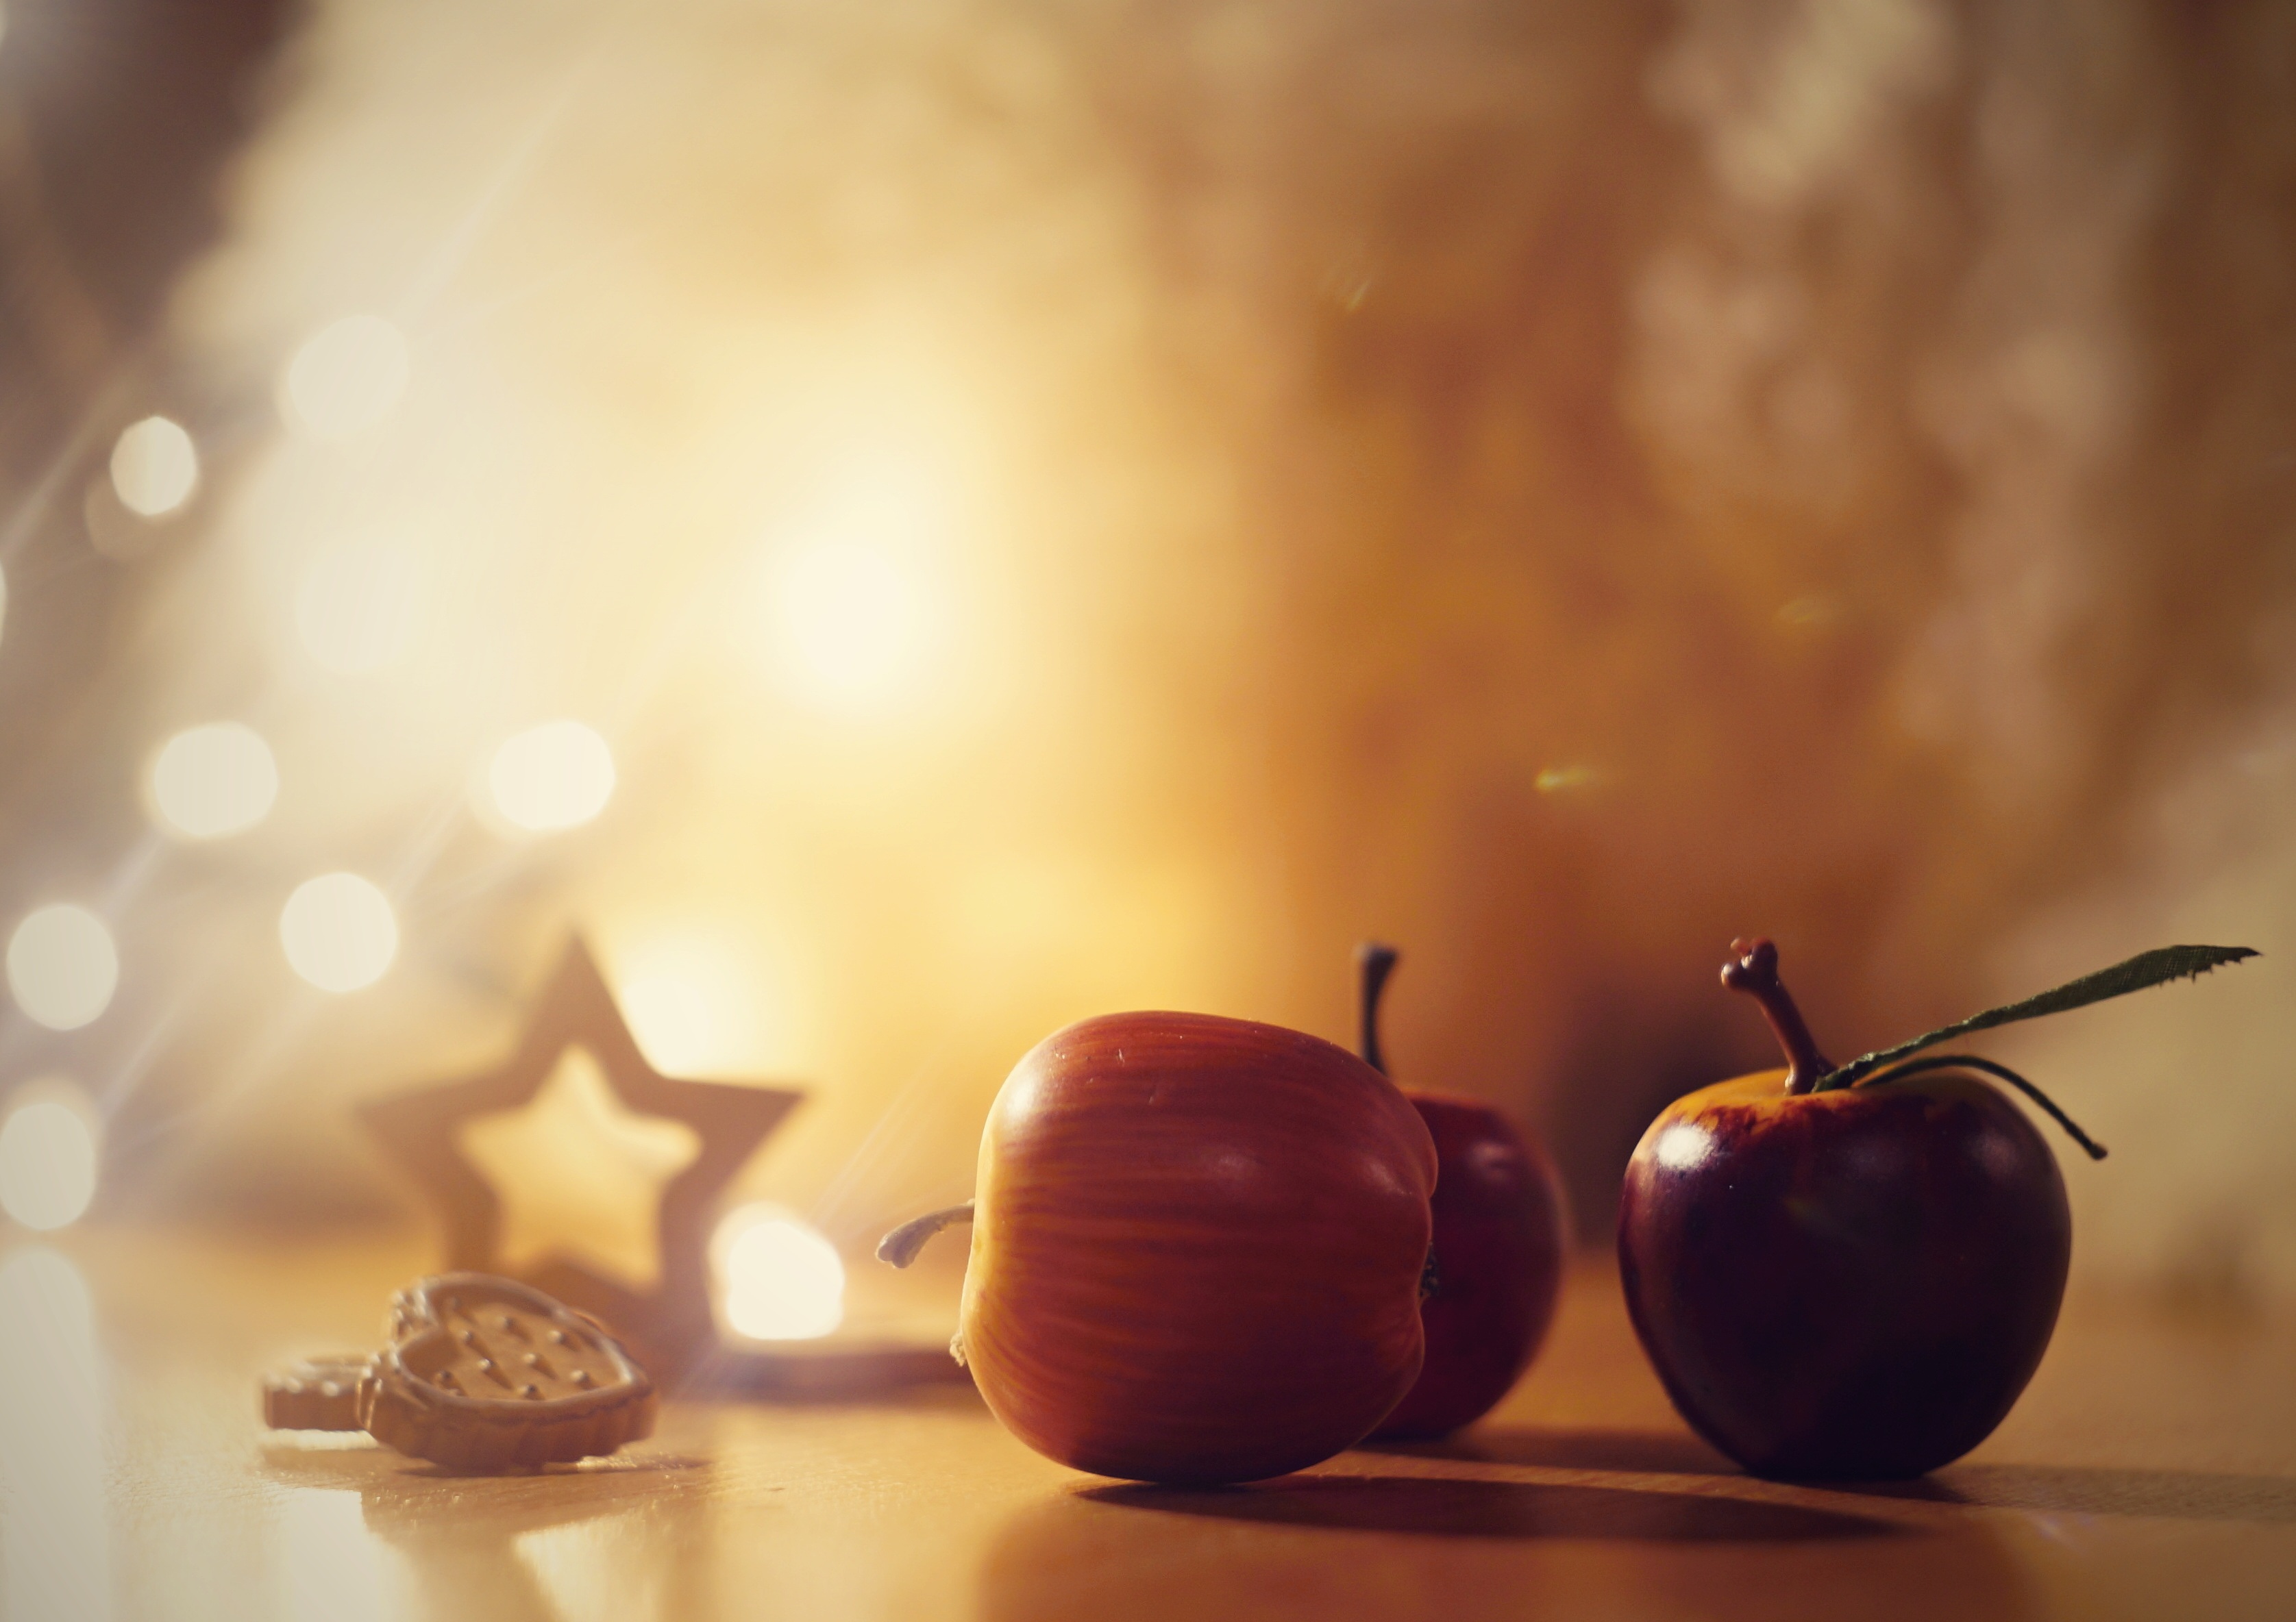
apple, light, bokeh, plant, fruit, morning, star, food, produce, christmas, lighting, painting, close up, christmas time, gold, gingerbread, macro photography, flowering plant, still life photography